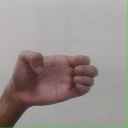
अक्षर: ख